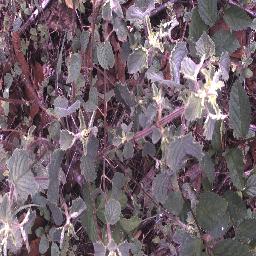
Label: negative